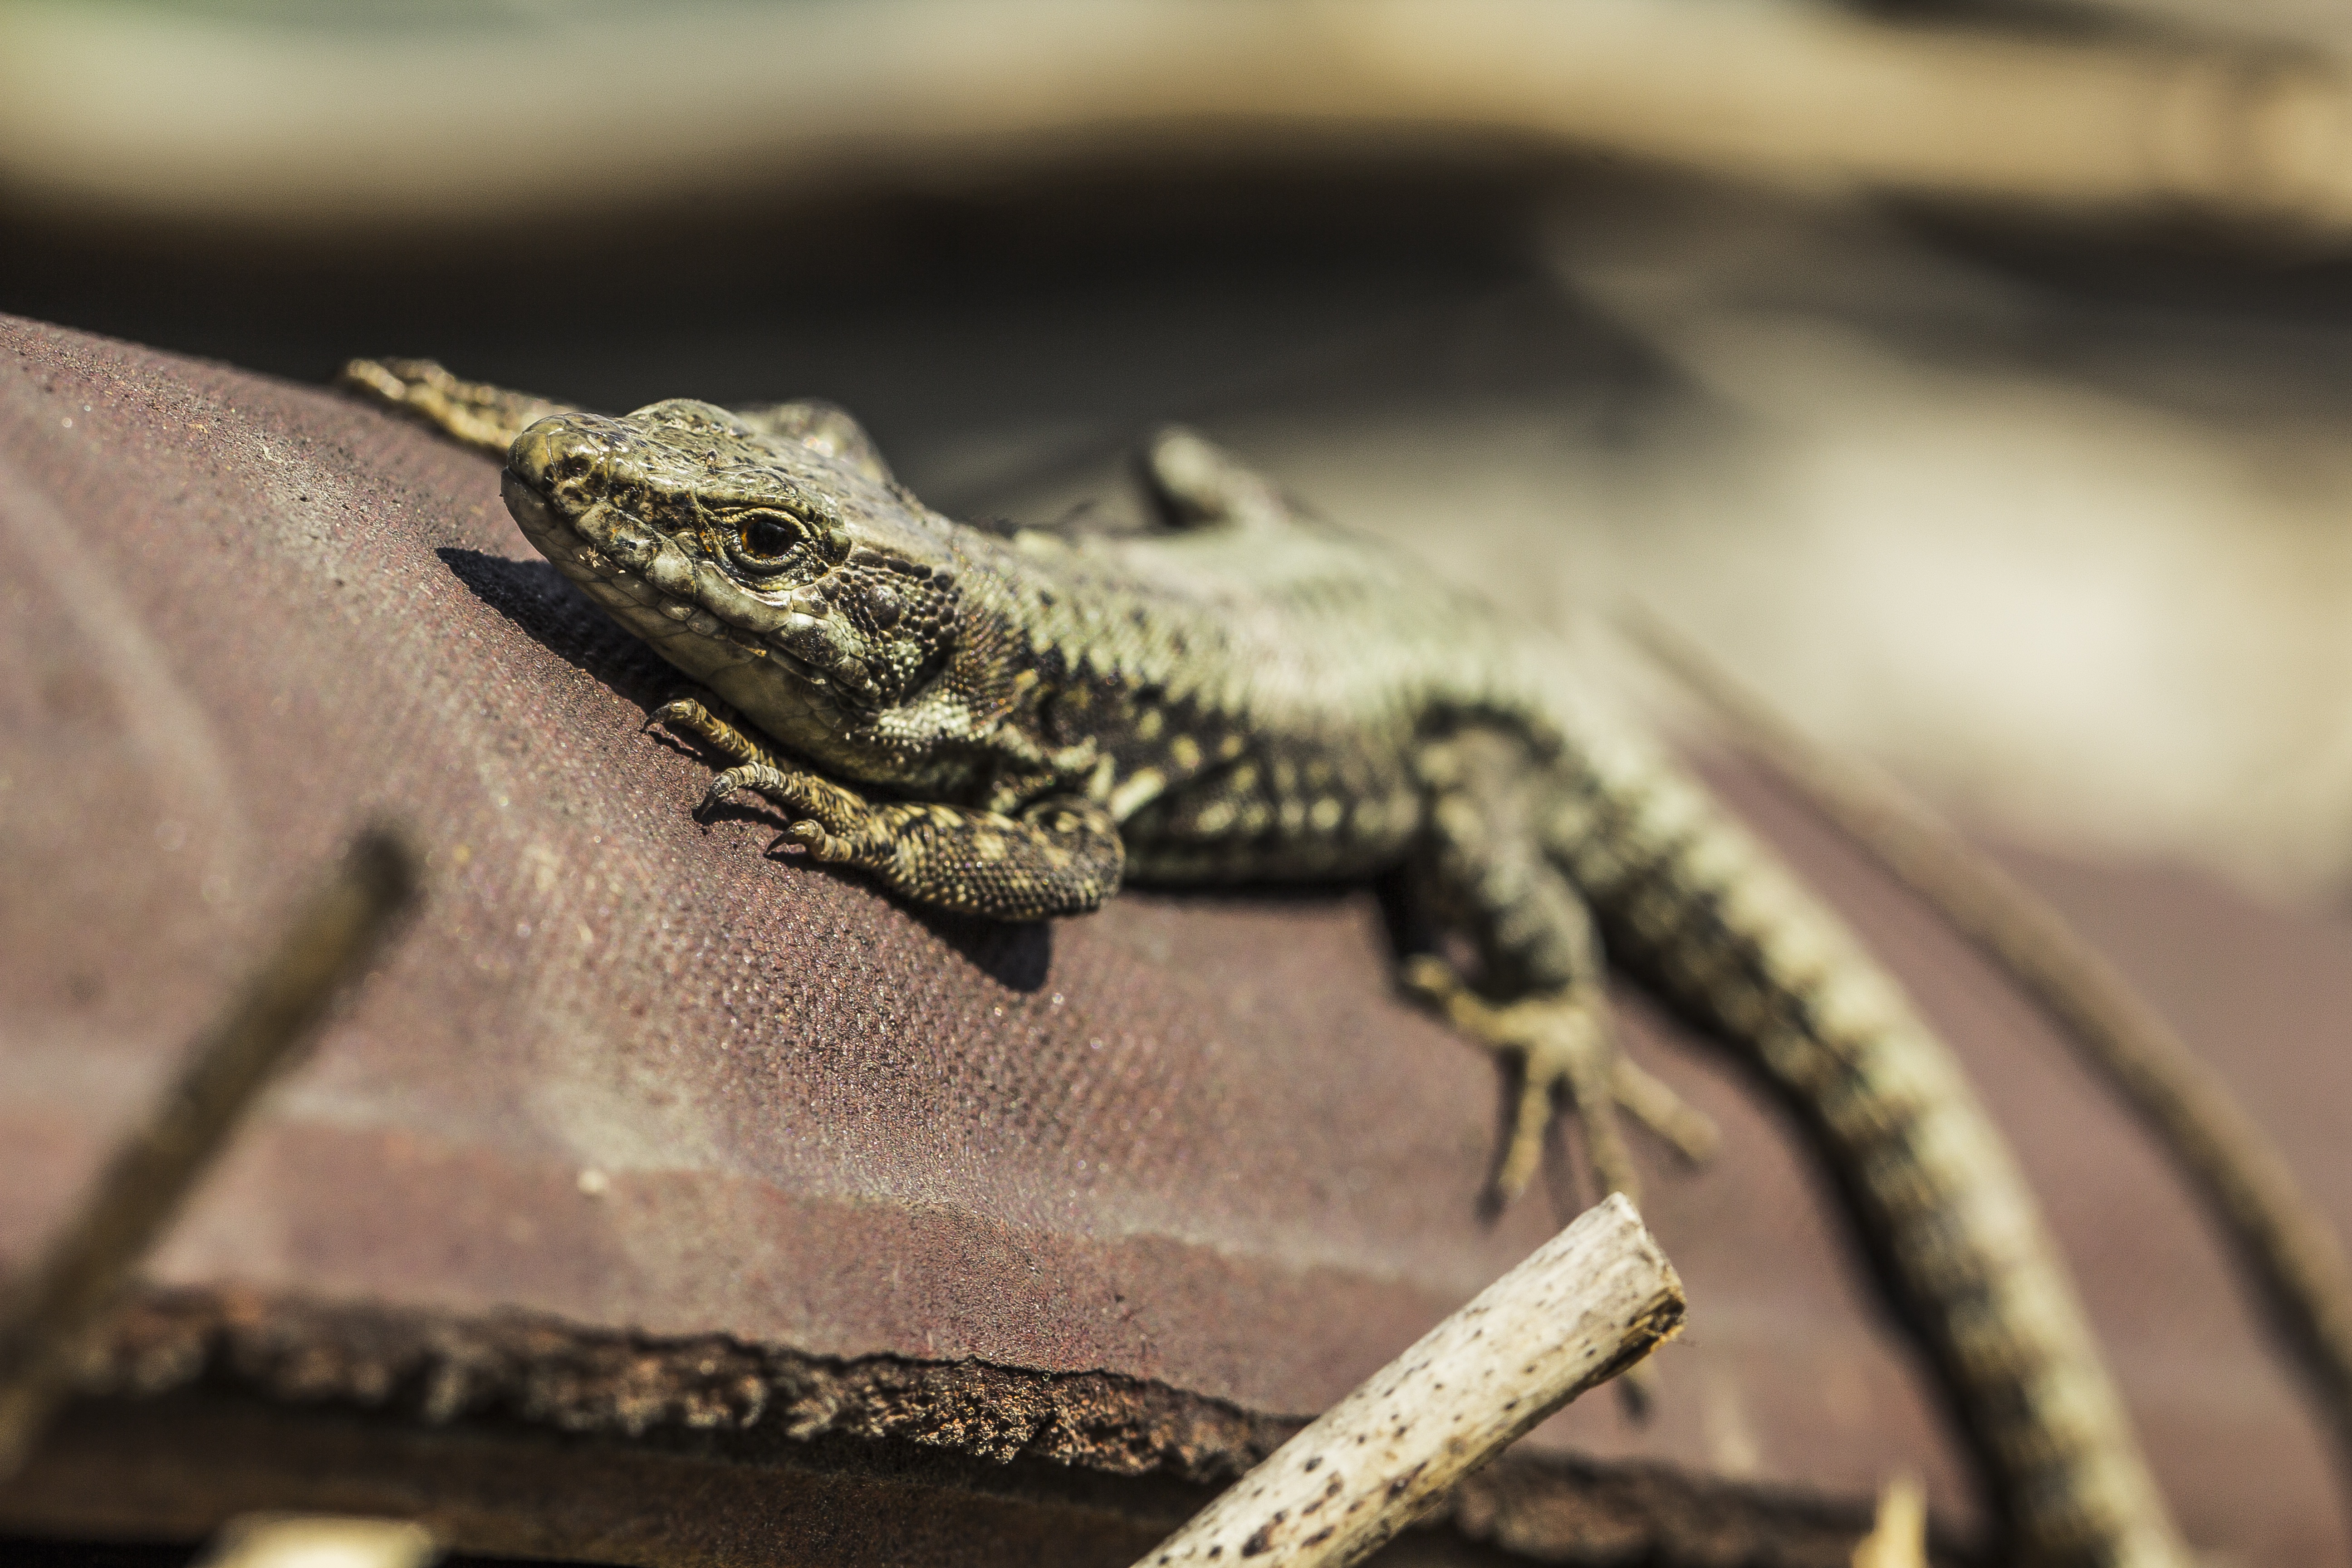
nature, sun, wildlife, wild, sunbathing, small, reptile, close, iguana, fauna, lizard, close up, outdoors, tail, vertebrate, common, scales, macro photography, agamidae, scaled reptile, lacertidae